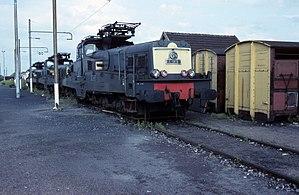
Les CC 14100 constituent une série d'anciennes locomotives électriques de la SNCF construites pour l'électrification de la transversale Nord-Est entre Valenciennes et Thionville en 1954 et destinées au trafic des marchandises.